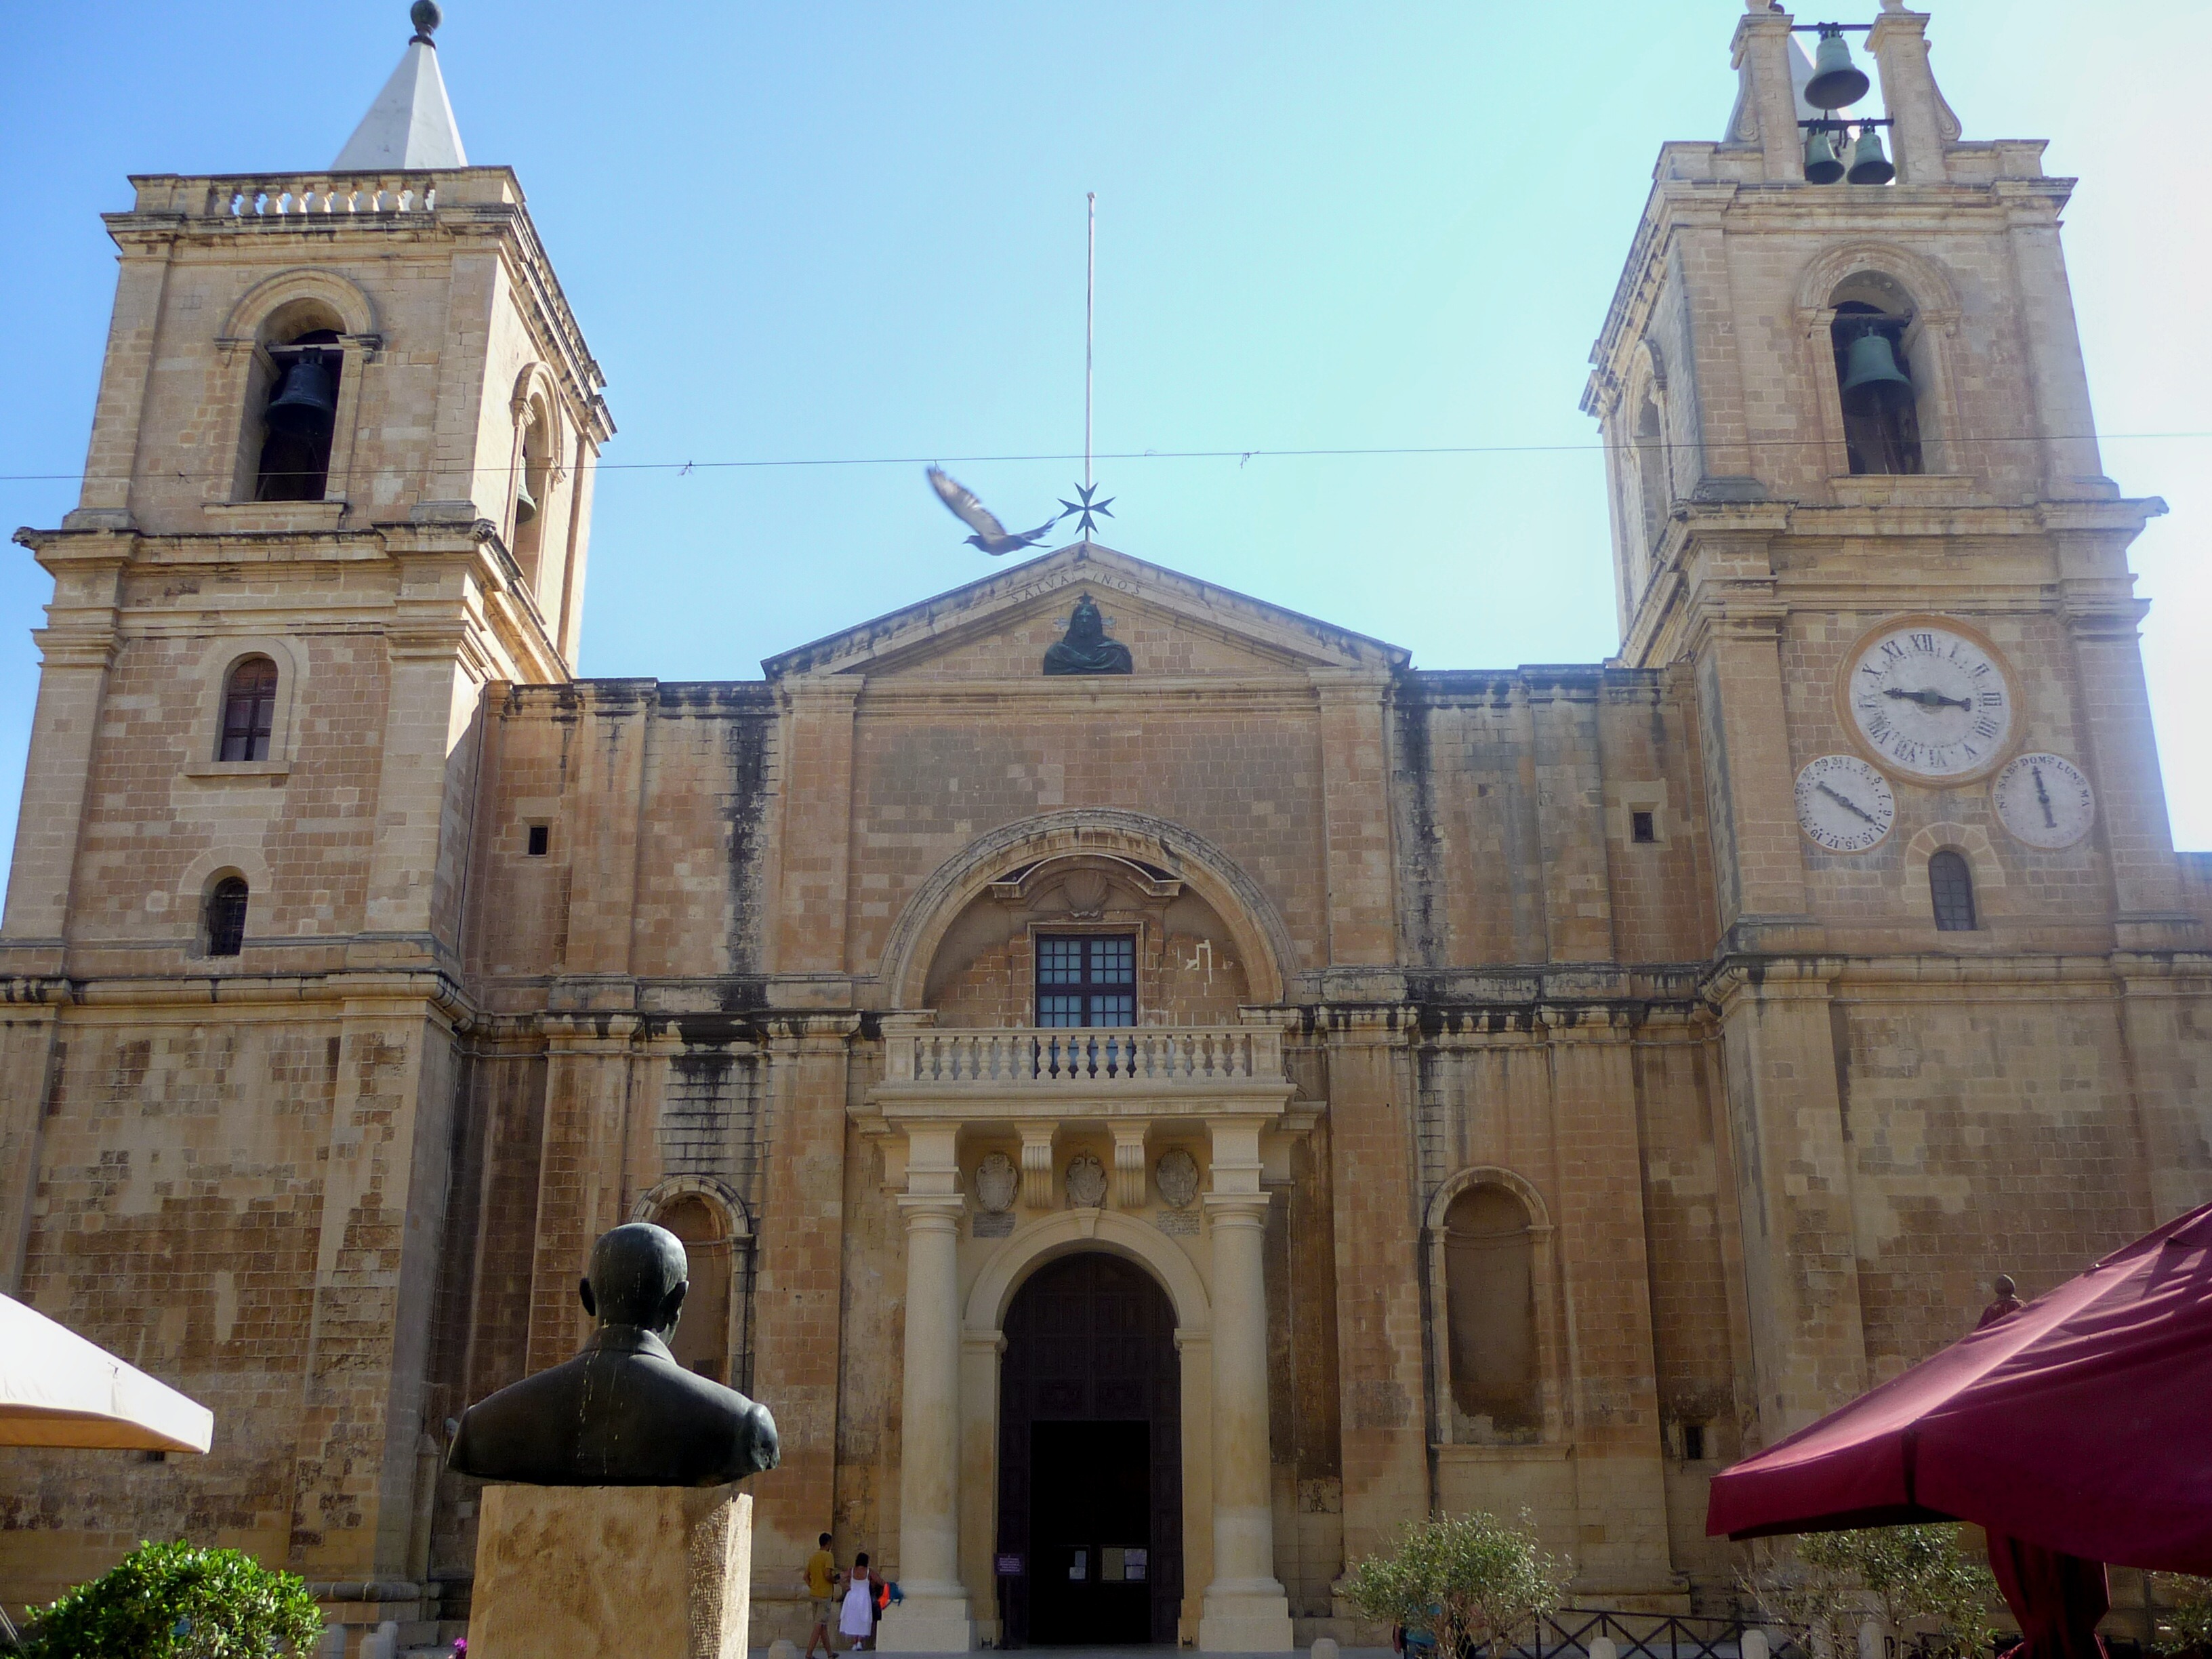
building, church, cathedral, chapel, place of worship, medieval architecture, monastery, synagogue, malta, basilica, middle ages, historic site, valetta, byzantine architecture, spanish missions in california, st john cathedral